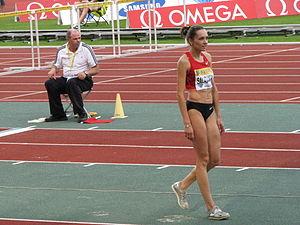
Olha Saladukha, née le 4 juin 1983 à Donetsk, en RSS d'Ukraine, est une athlète ukrainienne spécialiste du triple saut. Elle est championne du monde en 2011 à Daegu et triple championne d'Europe en 2010, 2012 et 2014. Elle décroche également une médaille de bronze aux Jeux Olympiques de Londres en 2012.